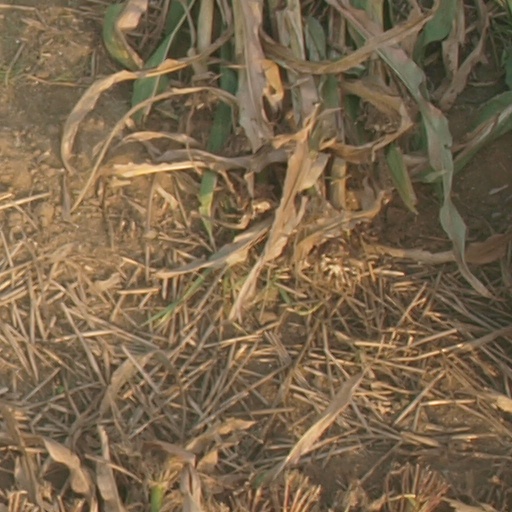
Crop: maize; corn